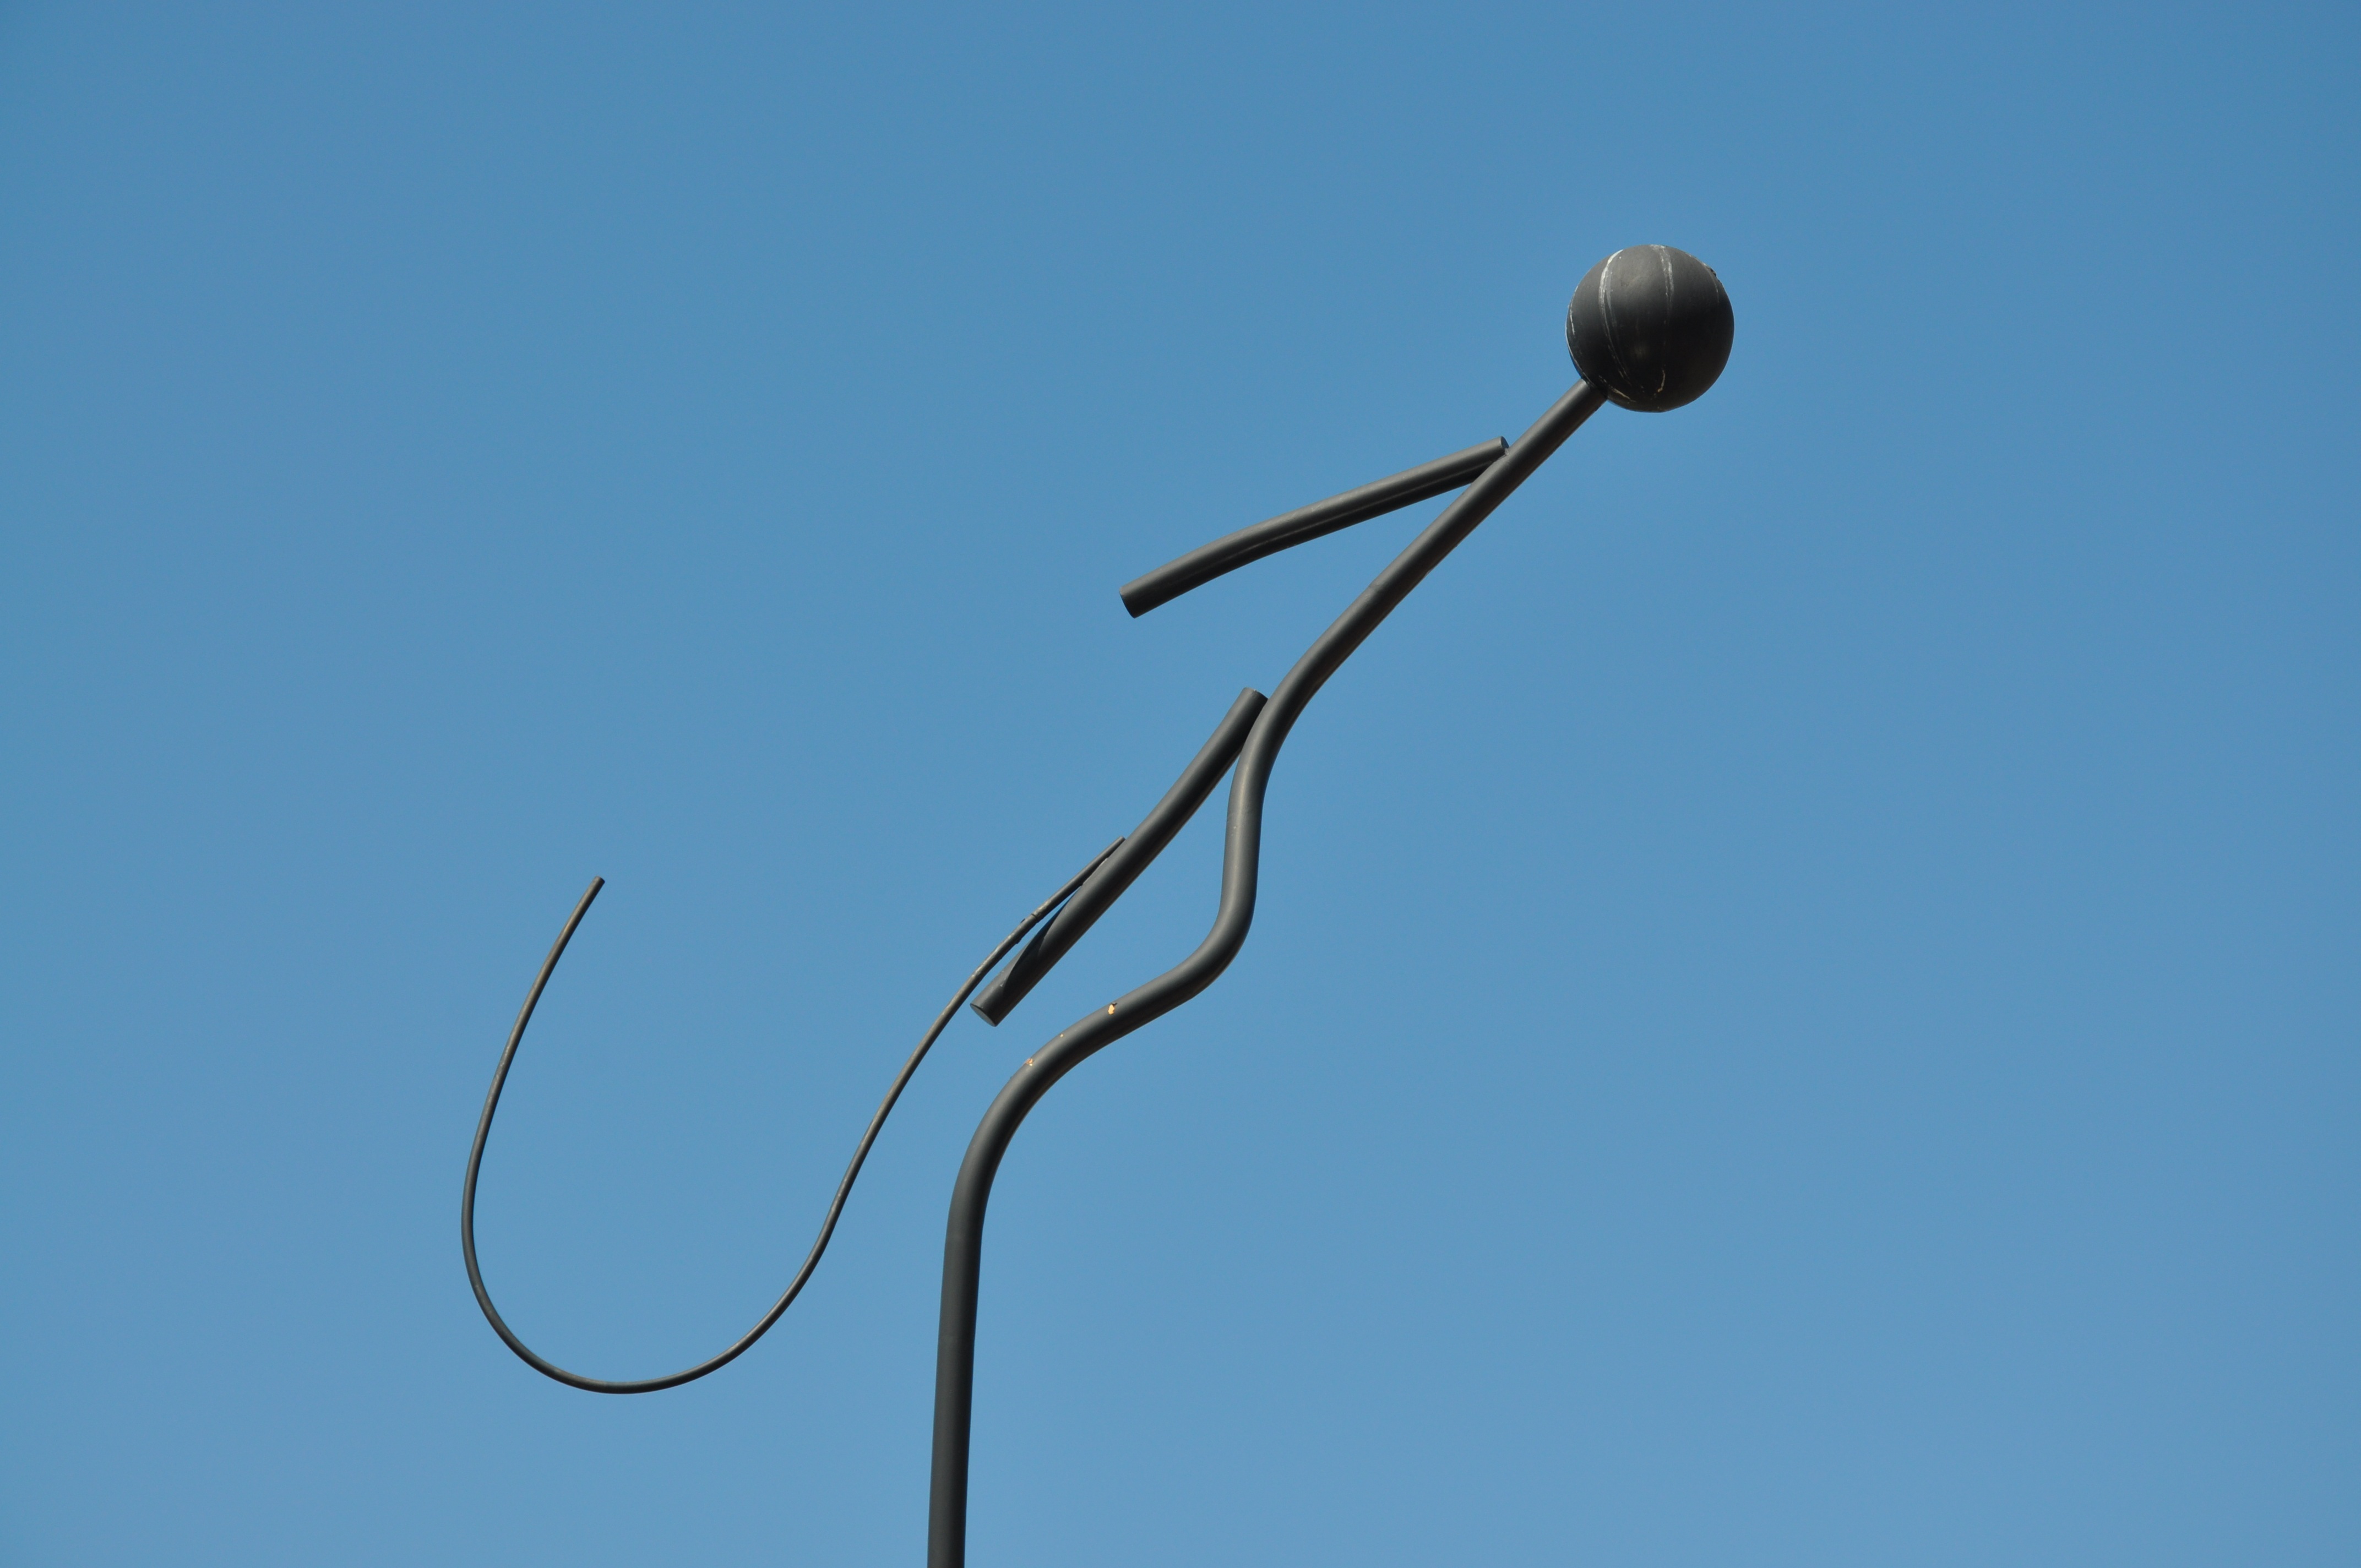
branch, sky, wind, statue, line, blue, street light, lighting, barcelona, artwork, light fixture, himmel